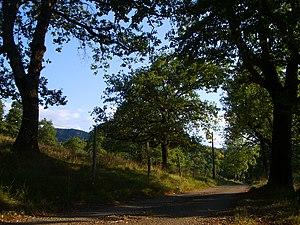
Saint-Girons - La Pale